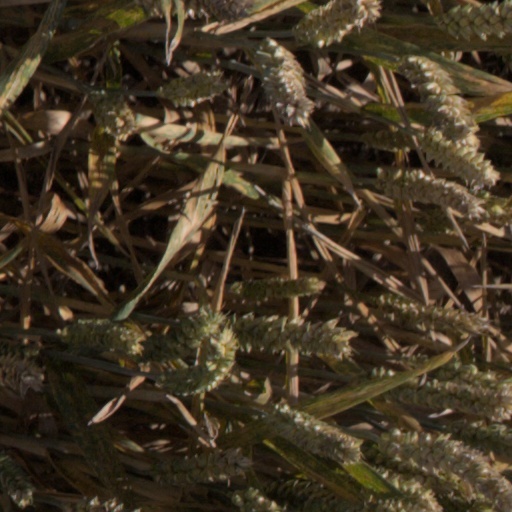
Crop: wheat